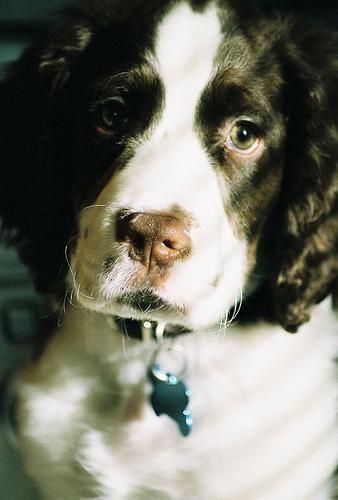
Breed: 276-n000112-English_springer